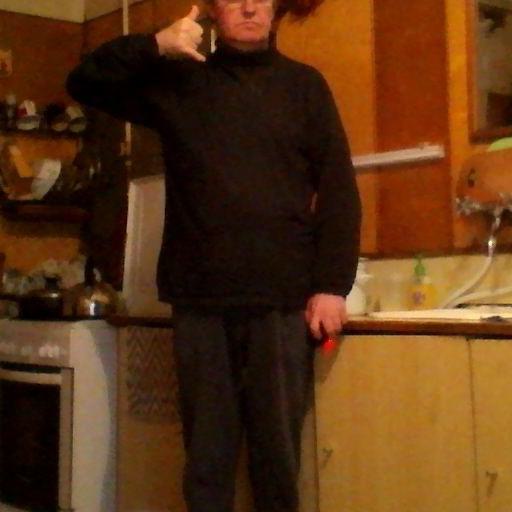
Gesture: no_gesture